Prevention of influenza

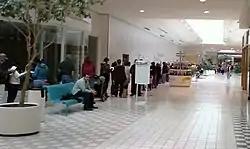
2,500 people line up in a mall in Texas City, Texas to receive the H1N1 vaccine from the Galveston County Health Department.

As the 2009 pandemic got underway, the first vaccine to become available in the United States by mid-October 2009 was about 2.2 million doses of the weakened live-virus nasal spray formulation. This form was not then recommended for some of the people who were at highest risk of complications from flu, including pregnant women and people with asthma. The attenuated live virus was instead suggested to be used to allow some priority groups like health care workers and healthy children 2 or older, to allow them to be vaccinated immediately. Those to whom the weakened virus might pose a heightened risk were recommended to wait for the release of killed-virus vaccines, which followed weeks to months later.